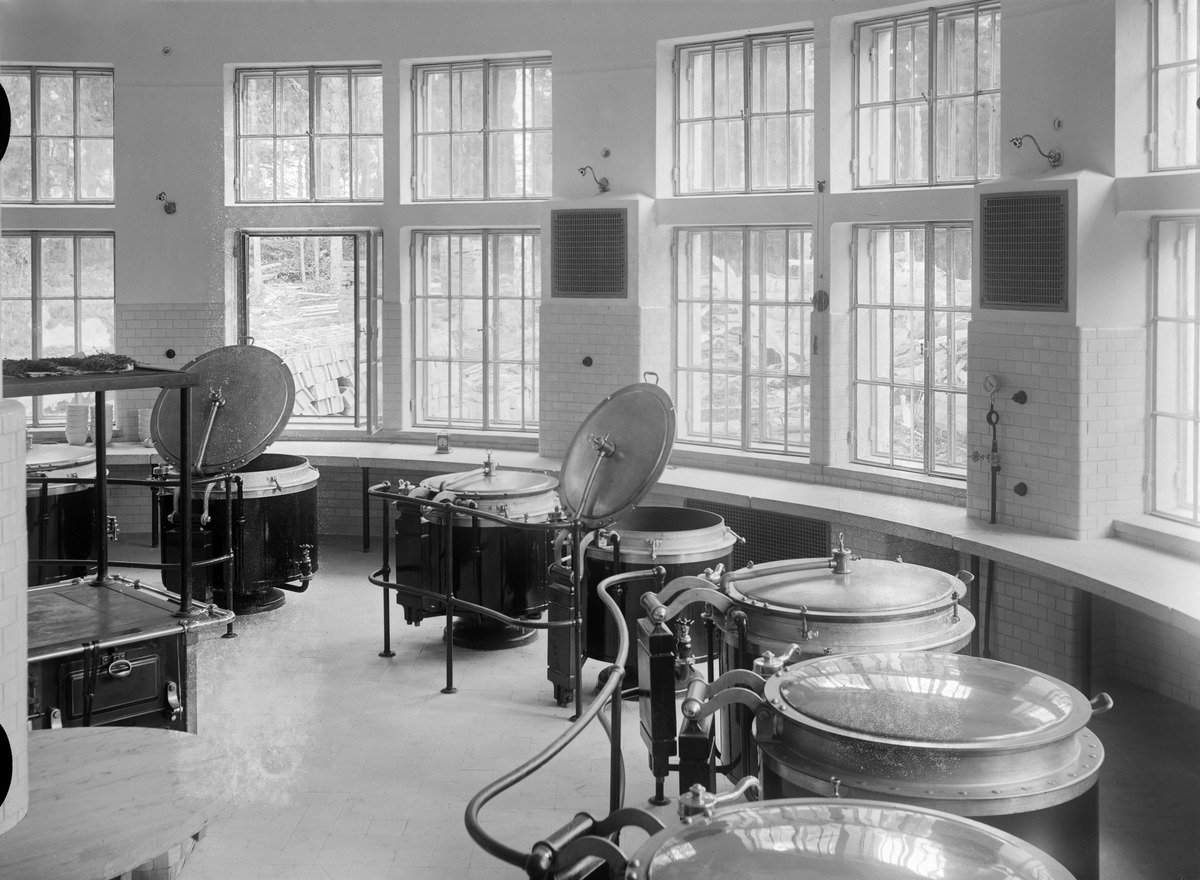
Kaupungin kunnalliskoti (Koskelan sairaskoti, Koskelan sairaala), keittiö
sisällön kuvaus: Kaupungin kunnalliskoti (Koskelan sairaskoti, Koskelan sairaala), keittiö. mustavalkoinen
Ajankohta: kuvausaika 1911 n
Paikka: Suomi, Uusimaa, Helsinki, Koskela Helsinki, Koskelantie
Aiheet: keittiöt, kattilat, liedet